United Nations General Assembly Resolution 273

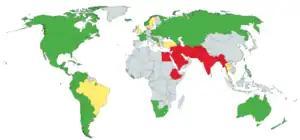
Voting results by country

Argentina, Australia, Bolivia, Byelorussian SSR, Canada, Chile, China, Colombia, Costa Rica, Cuba, Czechoslovakia, Dominican Republic, Ecuador, France, Guatemala, Haiti, Honduras, Iceland, Liberia, Luxembourg, Mexico, Netherlands, New Zealand, Nicaragua, Norway, Panama, Paraguay, Peru, Philippines, Poland, South Africa, Ukrainian SSR, USSR, United States, Uruguay, Venezuela, Yugoslavia.